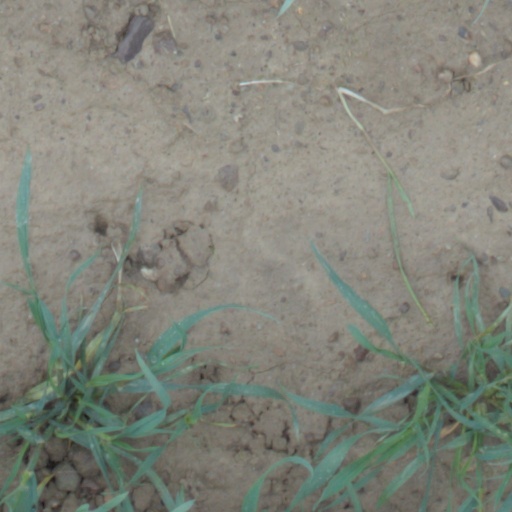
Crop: wheat